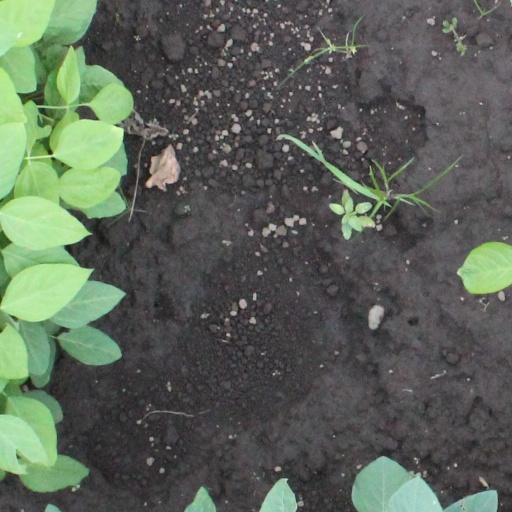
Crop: soybean